Clinton-Colden Lake

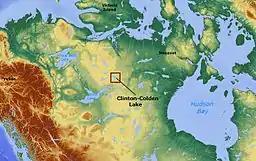

Clinton-Colden Lake is the ninth largest lake in the Northwest Territories, Canada. It is about 90 miles north of the eastern tip of the Great Slave Lake. George Back reached it in 1834.